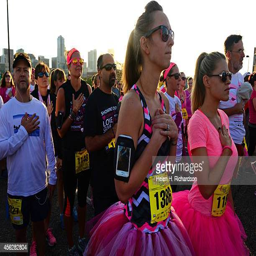
the 22nd annual race for the cure